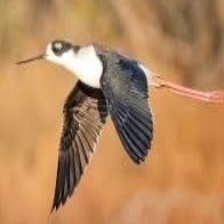
Species: BLACK NECKED STILT
Scientific name: HIMANTOPUS MEXICANUS